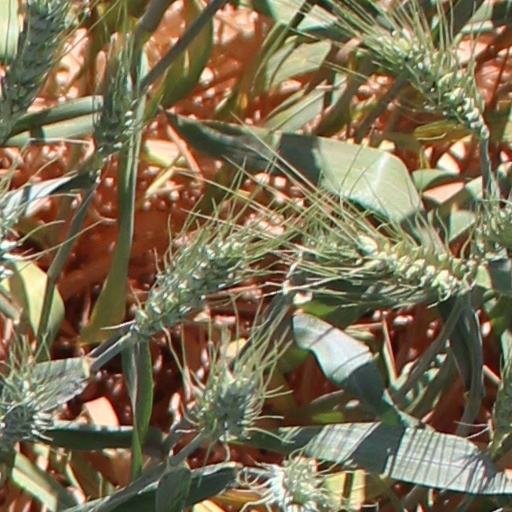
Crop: wheat